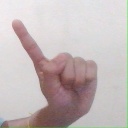
अक्षर: ए